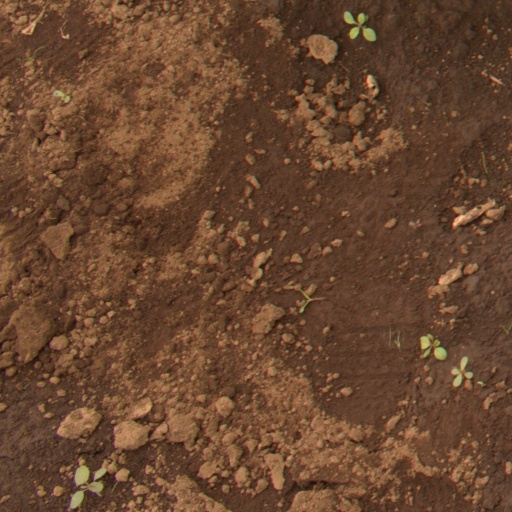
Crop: soybean